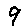
Label: 9